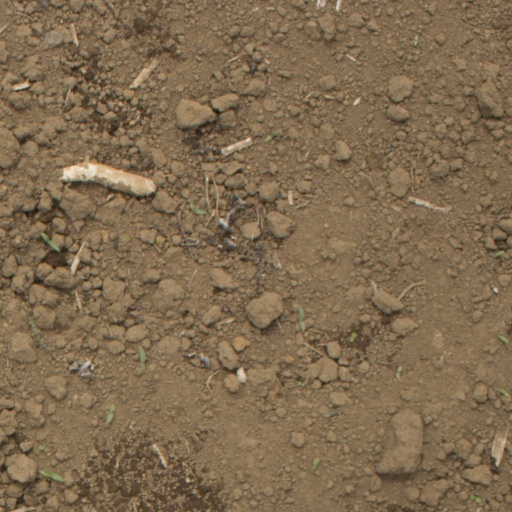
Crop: Jerusalem artichoke